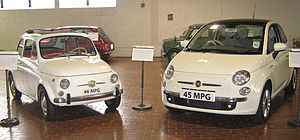
Fiat 500 (2007) / Billeder
Fiat 500 er en personbilsmodel i mikrobilsklassen fra Fiat, som blev introduceret i 2007. En delvis åben udgave, kaldet 500 C, blev lanceret i Danmark i foråret 2010.